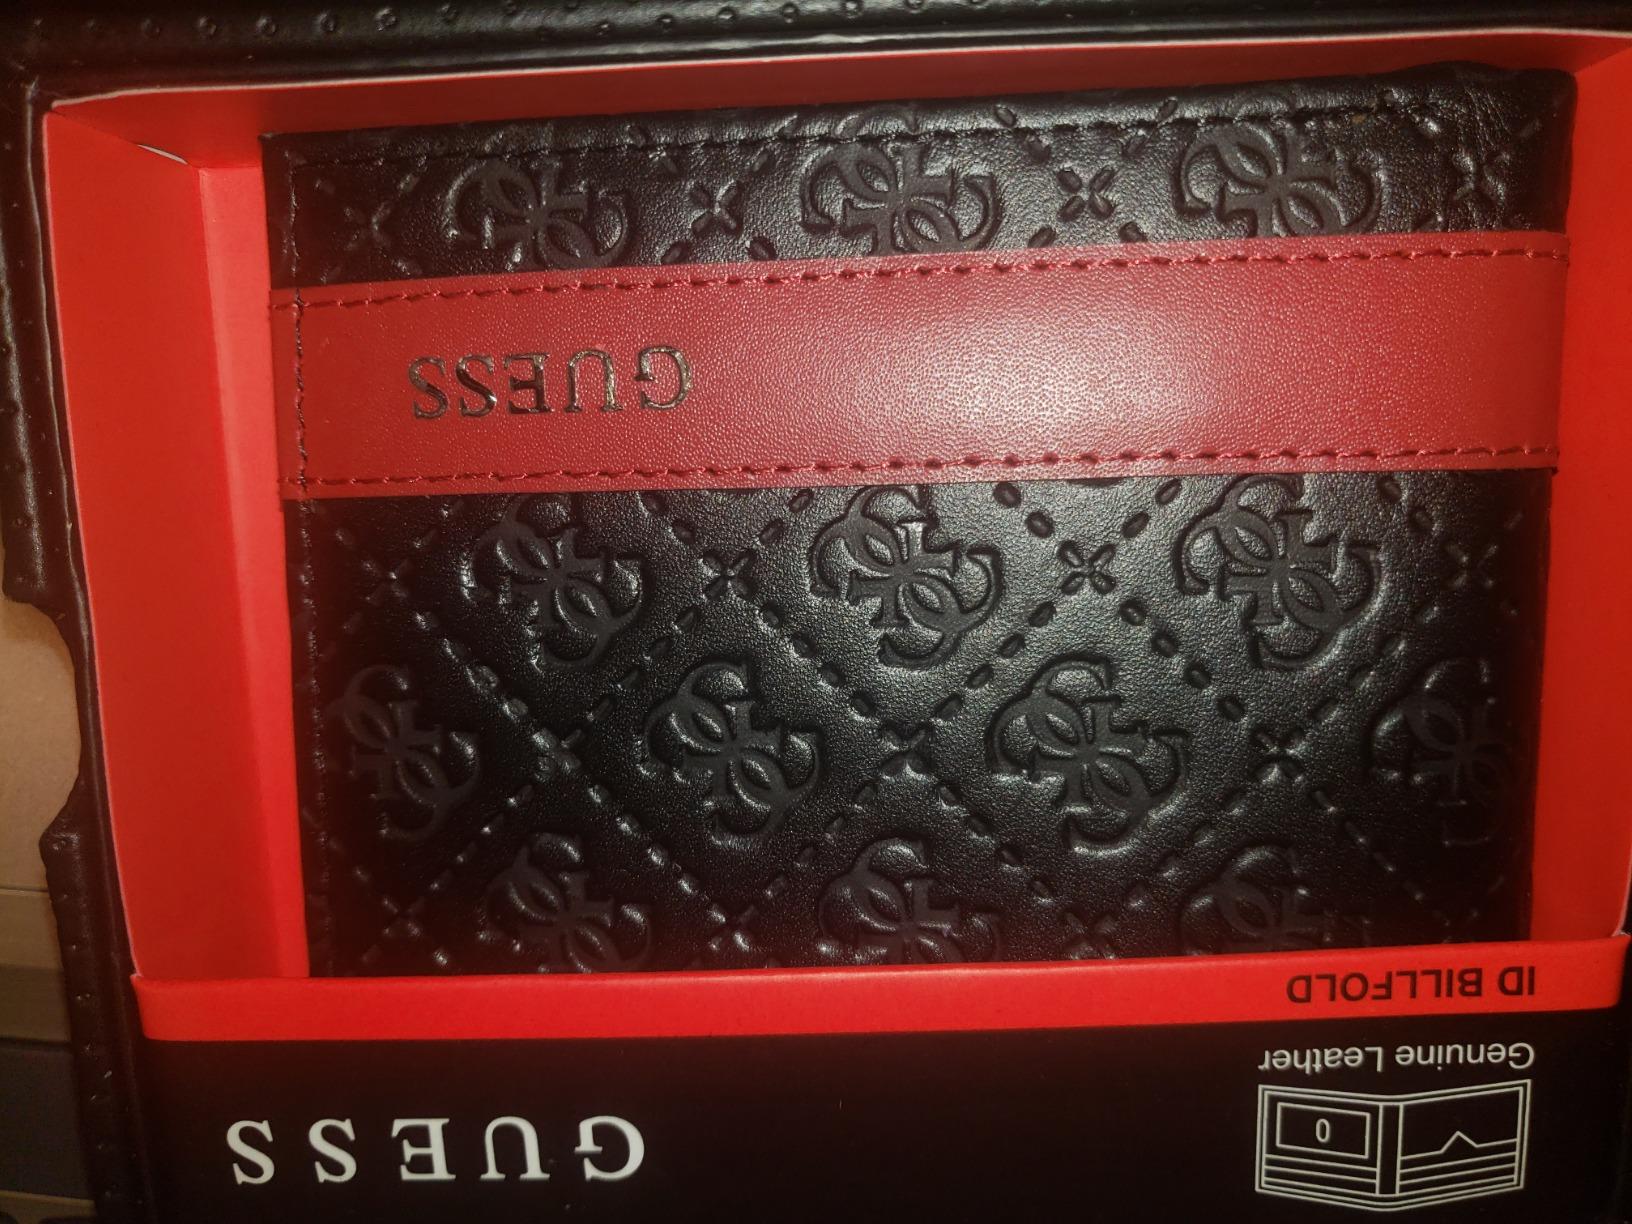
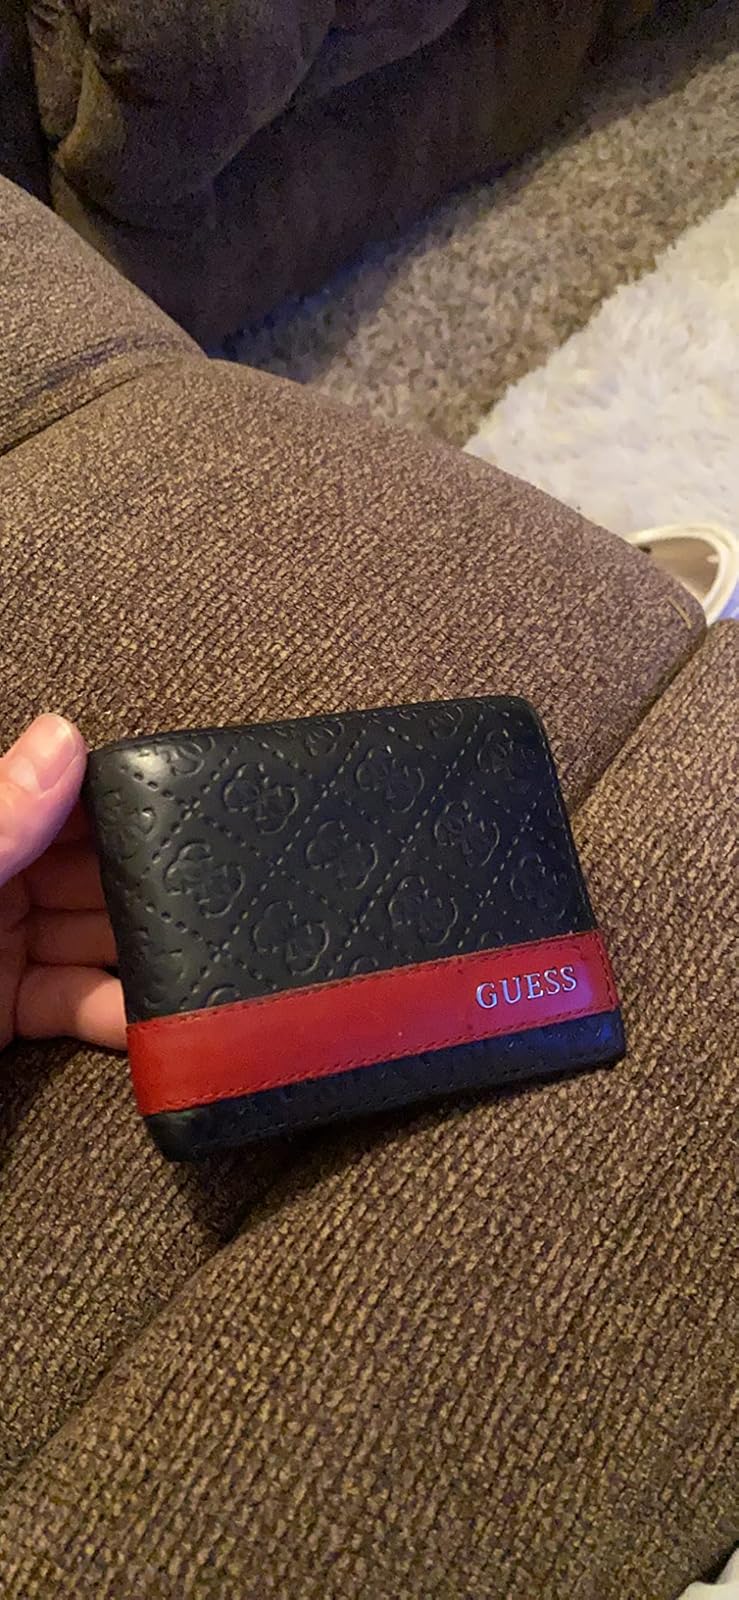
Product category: accessories_wallet
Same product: yes